Nacha Guevara

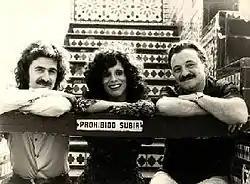
With poet Mario Benedetti and musician Alberto Favero, 1973

According to a 1974 interview she adopted her stage name in the mid-1960s, "Nacha", as a family tradition, and "Guevara" due to a "problem of identity", before Che was well known.